Riverside Park (Guelph)

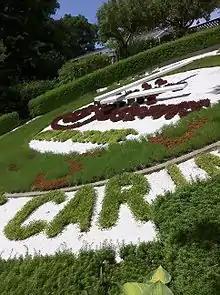
Riverside Park's Floral Clock

The floral clock of Riverside Park is mechanized and fully functional, showcasing over 6000 plants. The only mechanized components seen from the exterior are its hands. It is 28 feet in diameter and displays numeric floral patterns on its face, each number spanning 4 feet. Each year floral patterns are changed to celebrate different events or people, and in winter the Arabic numbers are replaced with illuminated Roman numerals. In the start of 2011, a floral arrangement commemorating St. Joseph's health centre was made. The clock also exhibits a floral calendar that is changed daily.